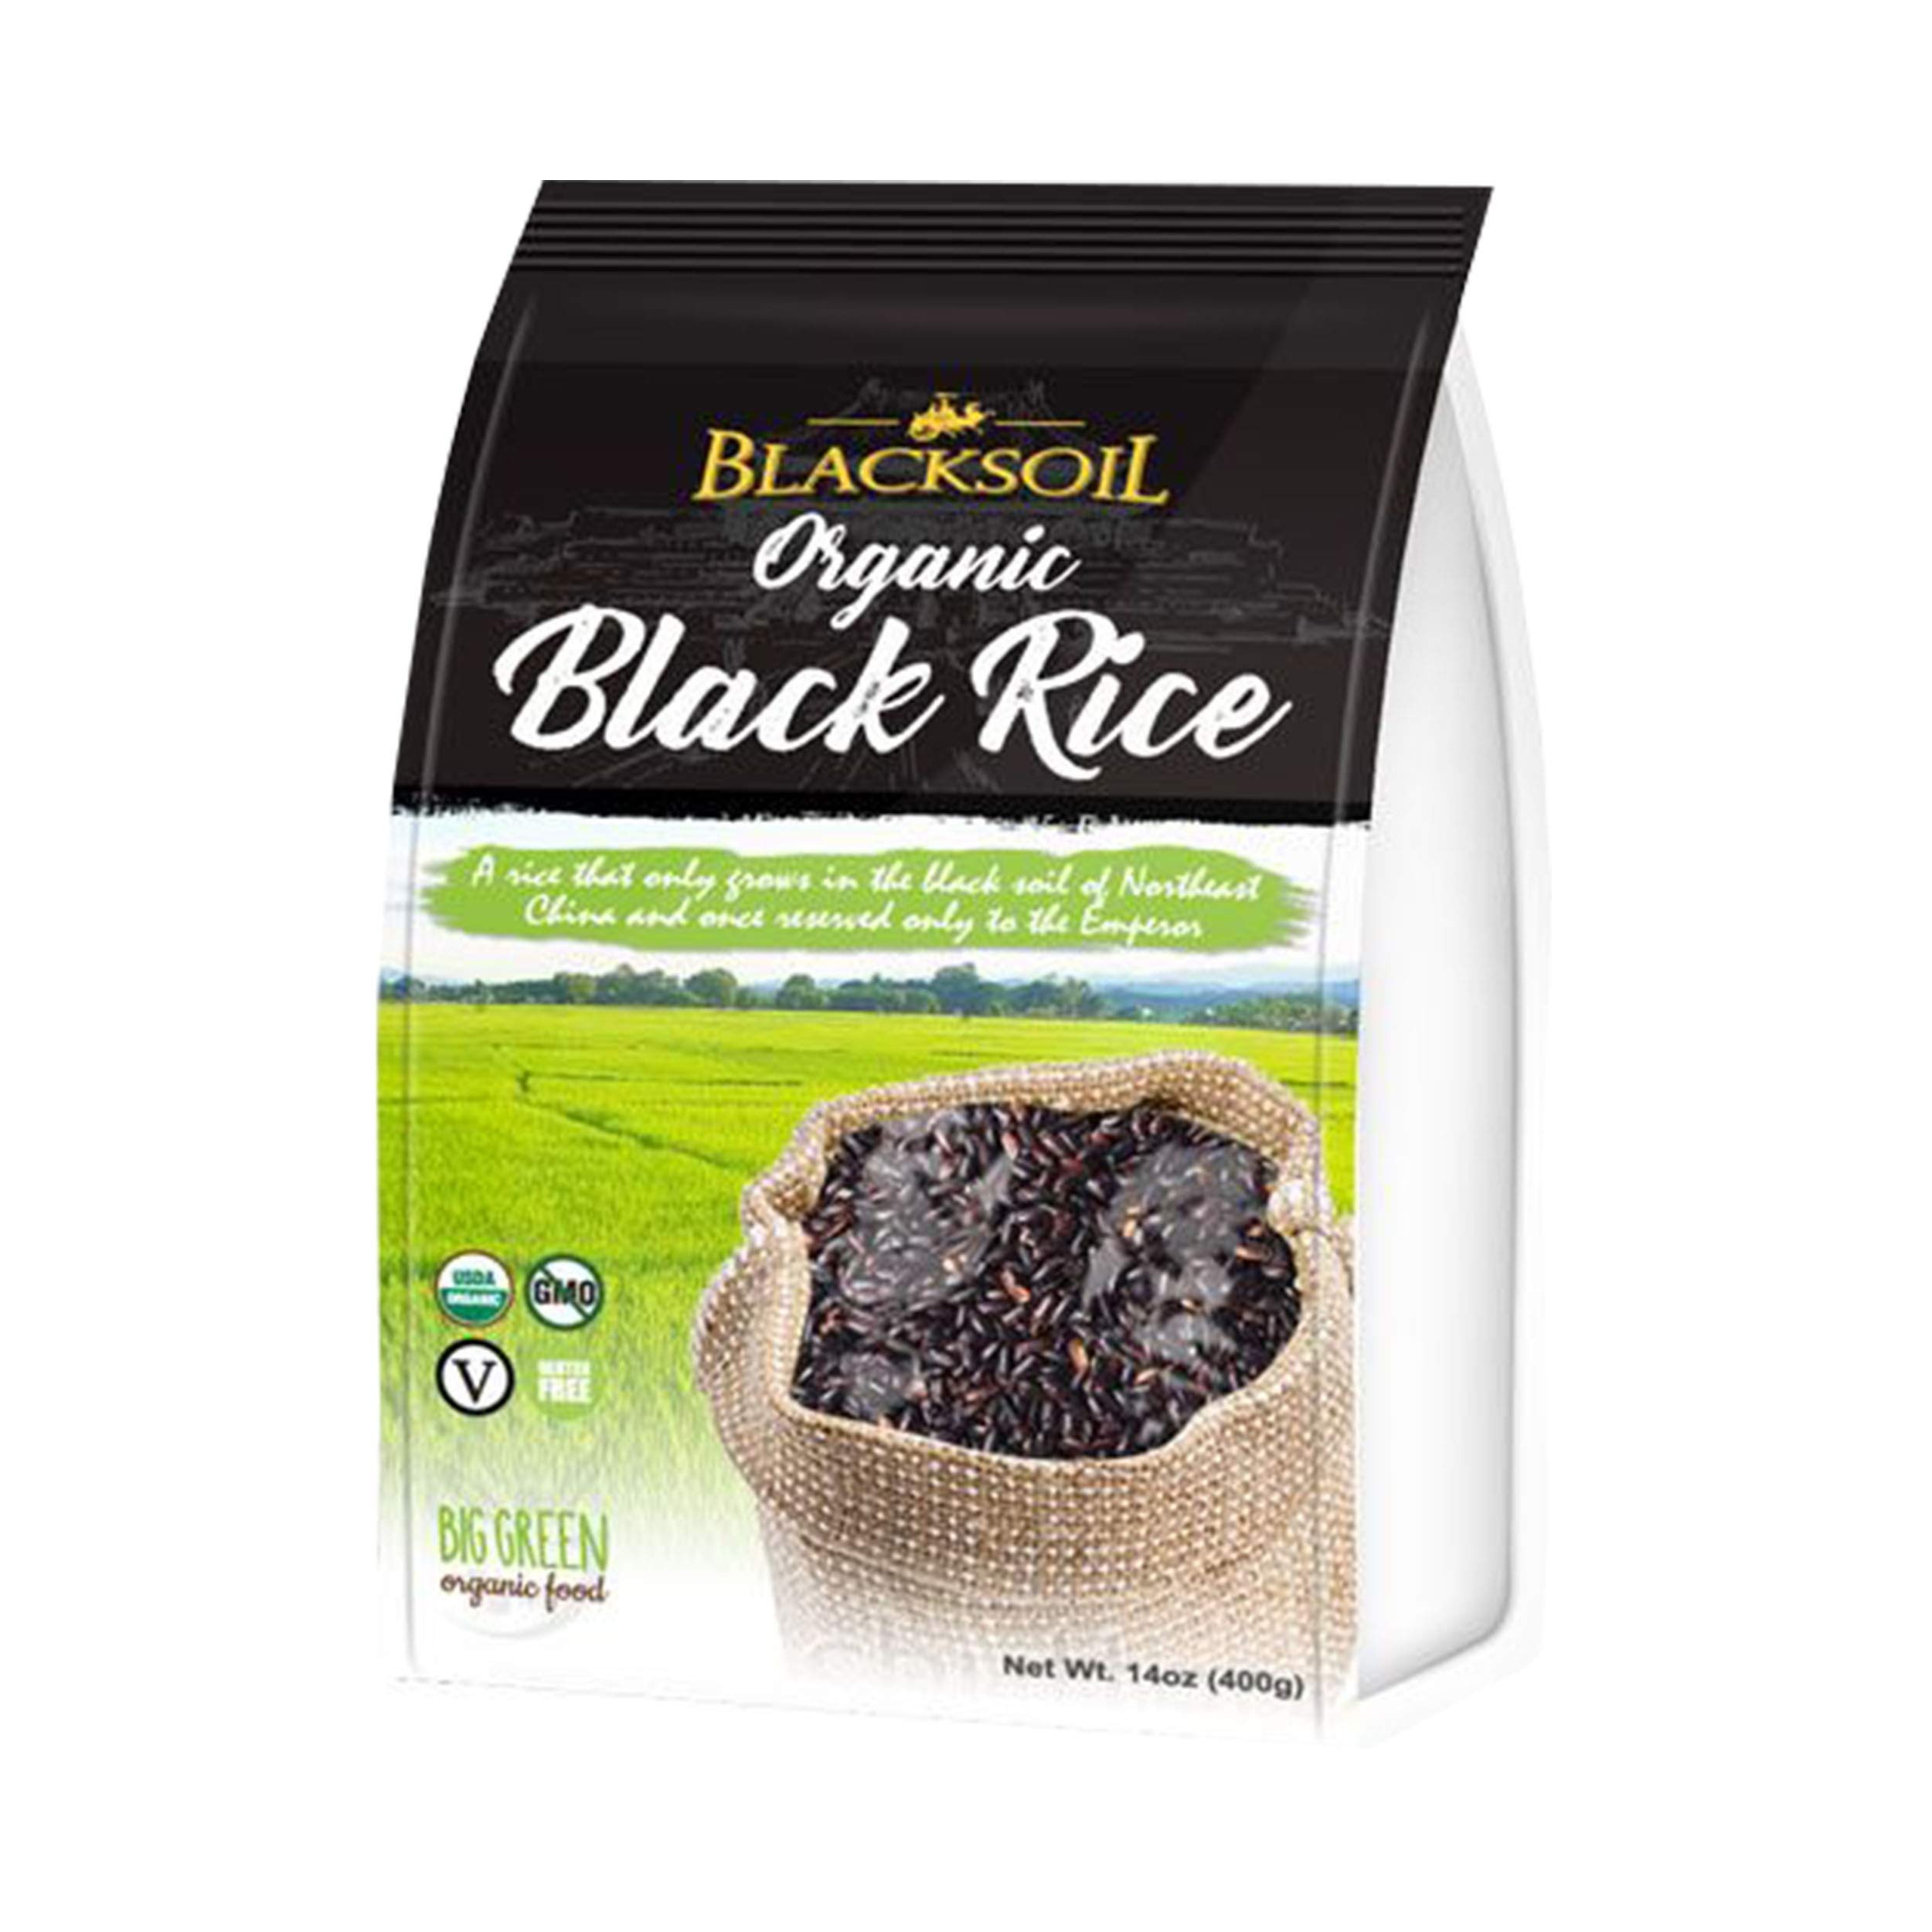
Item Name: Big Green Organic- Blacksoil Black Rice, Gluten-Free, Non-GMO, Vegan, Kosher (1)
Bullet Point 1: Delicious Heirloom Black Rice
Bullet Point 2: Vegan Friendly
Bullet Point 3: Non-GMO
Bullet Point 4: Gluten-Free
Bullet Point 5: Kosher Verified
Product Description: Black soils are naturally high in organic matter which produce healthier and supreme quality crops. At Big Green Organic, we work closely with the farmers, who have been living on the land for generations, to produce Blacksoil Black Rice in compliance with USDA organic standards.
Value: 14.0
Unit: Ounce

Price: 17.51